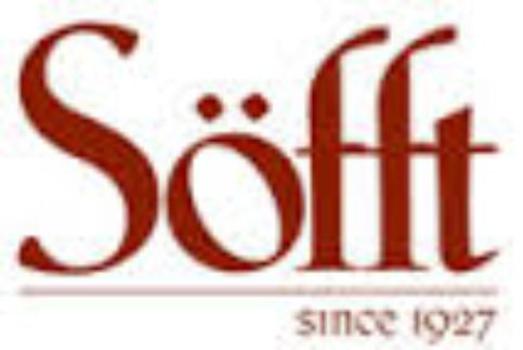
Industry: Clothes